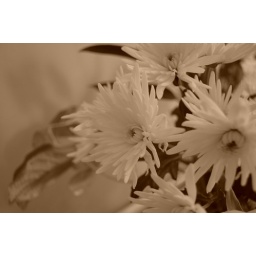
.......flowers in black and white